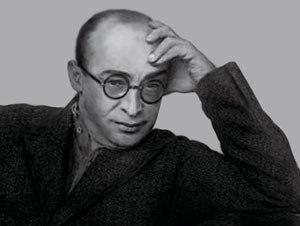
La maison à cuisine unique est un modèle réformiste de logements urbains, où une cuisine centrale gérée centralement au sein d'un immeuble à plusieurs logements remplace les cuisines particulières de chaque logement. Le concept remonte aux idées de la juriste des droits des femmes et de la démocrate sociale Lily Braun.
Moïsseï Ginzbourg, né le 4 juin 1892 à Minsk et mort le 7 janvier 1946 à Moscou, est un architecte constructiviste soviétique, connu notamment pour son bâtiment du Narkomfin à Moscou.